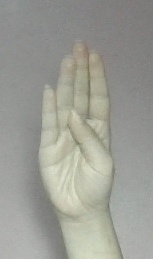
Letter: kaaf